Dublin Marathon

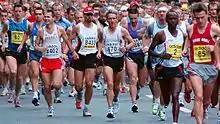
Runners in 2006

The Dublin Marathon is an annual 26.2 mile (42.2 km) road marathon in Dublin, Ireland, held on the last Sunday in October. Prior to 2016, the race took place on the last Monday in October, which is a public holiday in Ireland. Held each year since 1980, the marathon had a record 22,500 registrants for the 2019 race, including over 5,000 entrants from outside Ireland.